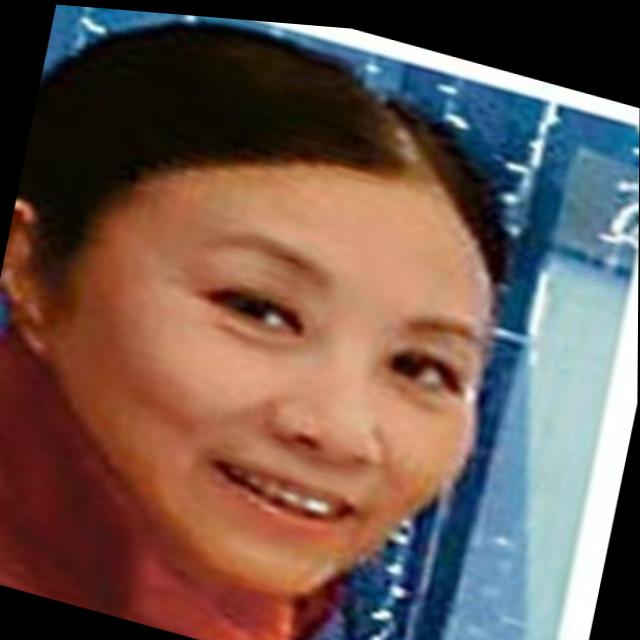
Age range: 45-64